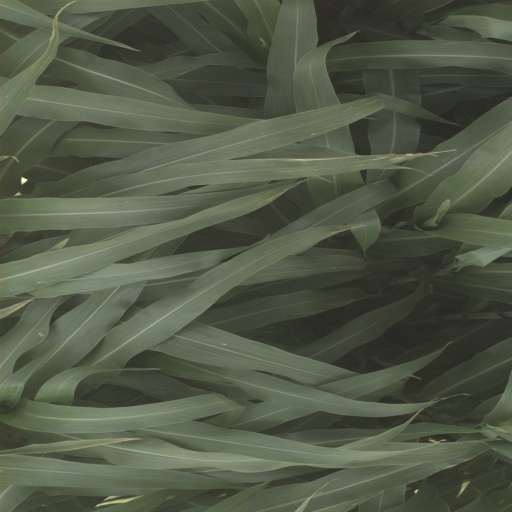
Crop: sorghum